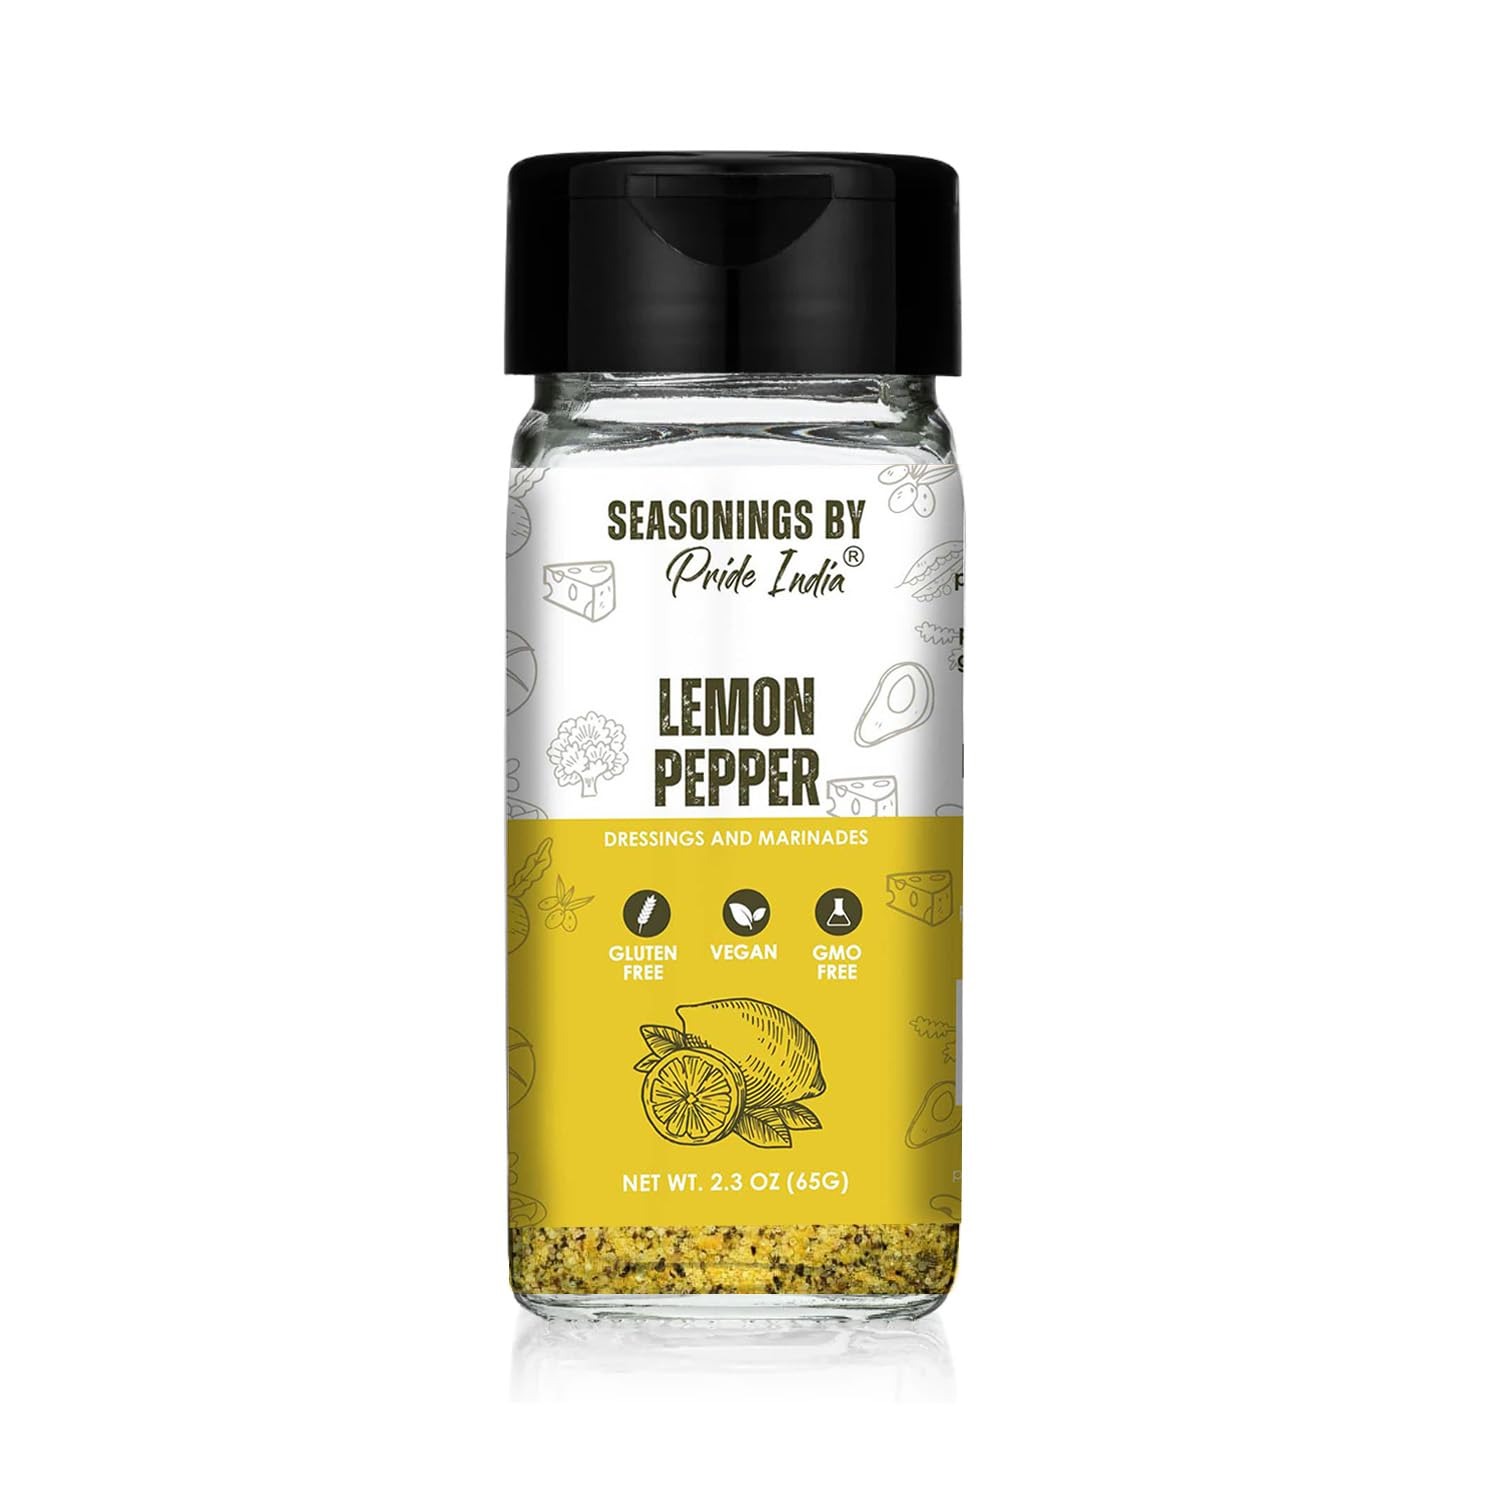
Item Name: Lemon Chili Pepper 2.3 oz (65 gm) w/Convenient Dual Sifter Cap Spicy Citrusy Taste |For Grilling Sauteing Dressing Marinades Chicken| Non-Bioengineered Vegan Gluten Free by Pride of India
Bullet Point 1: LEMON ZEST SIZZLE: Elevate your dishes with a burst of zesty excitement – our Lemon Chili Pepper is the secret ingredient that adds a sizzle of lemony delight to your food. The harmonious fusion of tangy lemon zest and fiery chili pepper creates a symphony of flavors that dance on your taste buds.
Bullet Point 2: ART OF FLAVOR FUSION: Behold our culinary masterpiece- Lemon Chili Pepper, a perfectly formed blend that encapsulates the essence of zest, spice, and complexity. This exquisite seasoning combines the vibrant zest of Lemon Peels with the boldness of Black Pepper and the fiery kick of Red Chili Powder, all elegantly rounded off with the pure sophistication of Pink Salt. The result is a flavor symphony that tantalizes your palate with every sprinkle.
Bullet Point 3: TANTALIZING PAIRINGS: Lemon chili pepper is a dynamic and harmonious flavor combination that finds its best companions in an array of culinary creations. This zesty duo shines when paired with seafood, infusing grilled shrimp, scallops, or a flaky white fish with an invigorating freshness and a tantalizing kick. In salads, it transforms simple greens into a lively medley of tastes, awakening the palate with its tangy and spicy essence.
Bullet Point 4: CONVENIENT & VERSATILE: Experience the convenience and versatility of lemon chili pepper seasoning, a culinary powerhouse that effortlessly elevates any dish. With its vibrant citrusy notes and spicy kick, this seasoning blend adds a burst of flavor to everything from grilled meats and seafood to roasted vegetables and salads. Sprinkle it over popcorn for a zesty snack or mix it into homemade salad dressings for a tangy twist.
Bullet Point 5: FREE FROM BADDIES: Indulge guilt-free with our Lemon Chili Pepper, a true culinary gem that's entirely free from culinary "baddies." Say goodbye to artificial additives, excessive sodium, and unwanted preservatives. The ingredients that go into making this Lemon Chili Pepper are all-natural in origin. They are GMO-Free, Non-Bioengineered, and Allergen Free ensuring you only freshness and quality in every bite.
Product Description: Introducing our exquisite Lemon Chili Pepper blend, a symphony of flavors designed to elevate your culinary creations. This seasoning is more than just a condiment; it's a culinary masterpiece waiting to transform your dishes. With the bright and zesty essence of real lemons dancing in harmony with the bold and fiery embrace of chili, every sprinkle brings a burst of vibrant freshness and a sizzling kick of heat to your meals. Whether you're grilling, roasting, or simply seasoning your favorite foods, this blend is your secret ingredient for culinary magic, adding a delightful zing that awakens your taste buds and leaves a lasting impression. Our Lemon Chili Pepper is crafted with a careful balance of premium ingredients, including pink salt and black pepper, ensuring each component of your dish is enhanced with depth and character. It's a versatile seasoning suitable for various cooking styles and preferences, making it an essential addition to your kitchen. From seafood to salads, meats to vegetables, it effortlessly complements a wide range of dishes. With our Lemon Chili Pepper, you're not just seasoning your food; you're seasoning life with a burst of flavor that delights, surprises, and ignites your culinary creativity.
Value: 2.3
Unit: Ounce

Price: 8.49